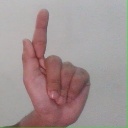
अक्षर: ळ